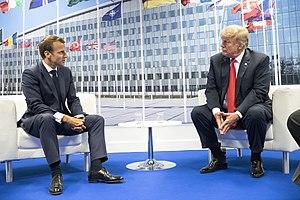
Emmanuel Macron [emanɥɛl makʁɔ̃], né le 21 décembre 1977 à Amiens, est un haut fonctionnaire, banquier d'affaires et homme d'État français. Il est président de la République française depuis le 14 mai 2017.